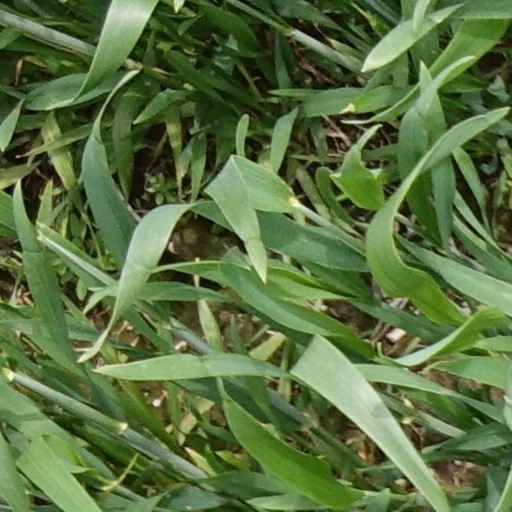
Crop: wheat